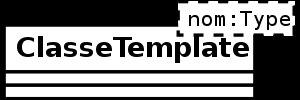
Le diagramme de classes est un schéma utilisé en génie logiciel pour présenter les classes et les interfaces des systèmes ainsi que les différentes relations entre celles-ci. Ce diagramme fait partie de la partie statique d'UML car il fait abstraction des aspects temporels et dynamiques.